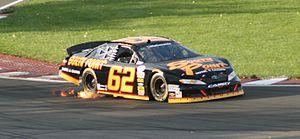
Brendan Gaughan lors des qualifications 2010 du NAPA Auto Parts 200 au Circuit Gilles-Villeneuve à Montréal.